Beethoven Virus

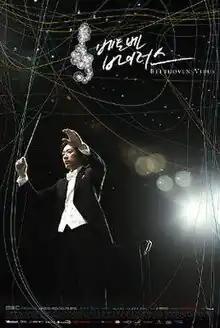
Promotional poster

Beethoven Virus is a 2008 South Korean television series starring Kim Myung-min, Lee Ji-ah, and Jang Keun-suk. The show drew attention for being the first Korean drama to depict the lives of classical musicians, an orchestra and ordinary people who dream of becoming musicians. It aired on MBC from September 10 to November 12, 2008 on Wednesdays and Thursdays at 21:55 for 18 episodes.